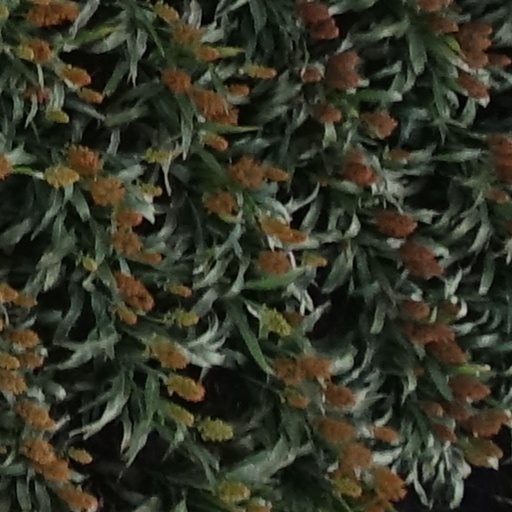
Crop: sorghum